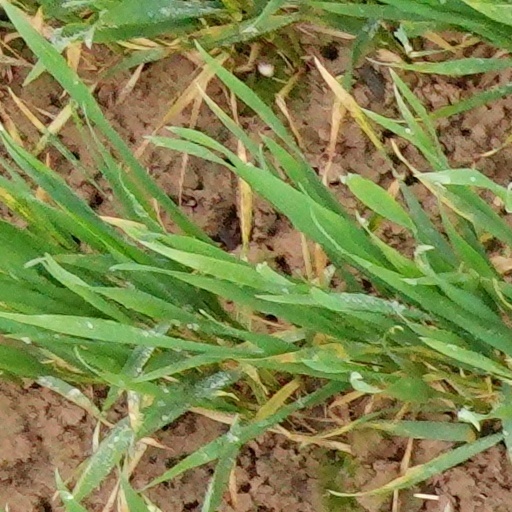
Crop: wheat